Scottish Highlands

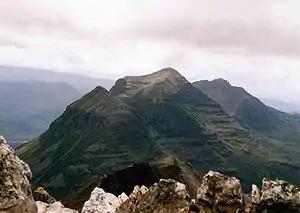
Liathach seen from Beinn Eighe. With the Munro "Top" of Stuc a' Choire Dhuibh Bhig 915 m (3,001 ft) in the foreground and the two Munro summits in the background.

Much of the Highlands area overlaps the Highlands and Islands area. An electoral region called "Highlands and Islands" is used in elections to the Scottish Parliament: this area includes Orkney and Shetland, as well as the Highland Council local government area, the Western Isles and most of the Argyll and Bute and Moray local government areas. "Highlands and Islands" has, however, different meanings in different contexts. It means Highland (the local government area), Orkney, Shetland, and the Western Isles in "Highlands and Islands Fire and Rescue Service". "Northern", as in "Northern Constabulary", refers to the same area as that covered by the fire and rescue service.